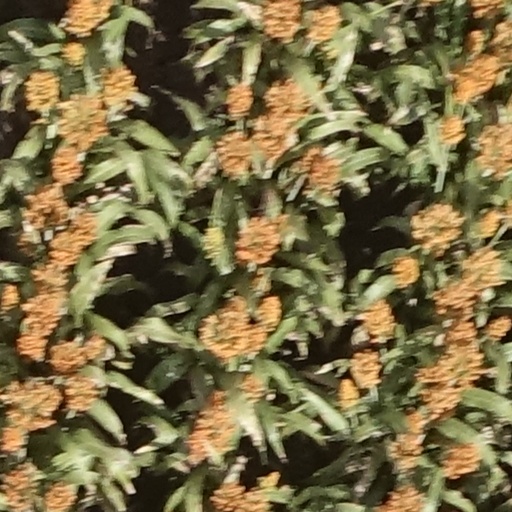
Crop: sorghum